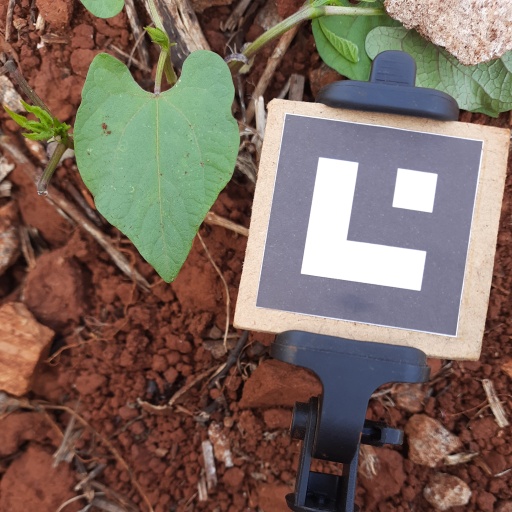
Observations: flat surface, no eating holes, with soild dust, under shade